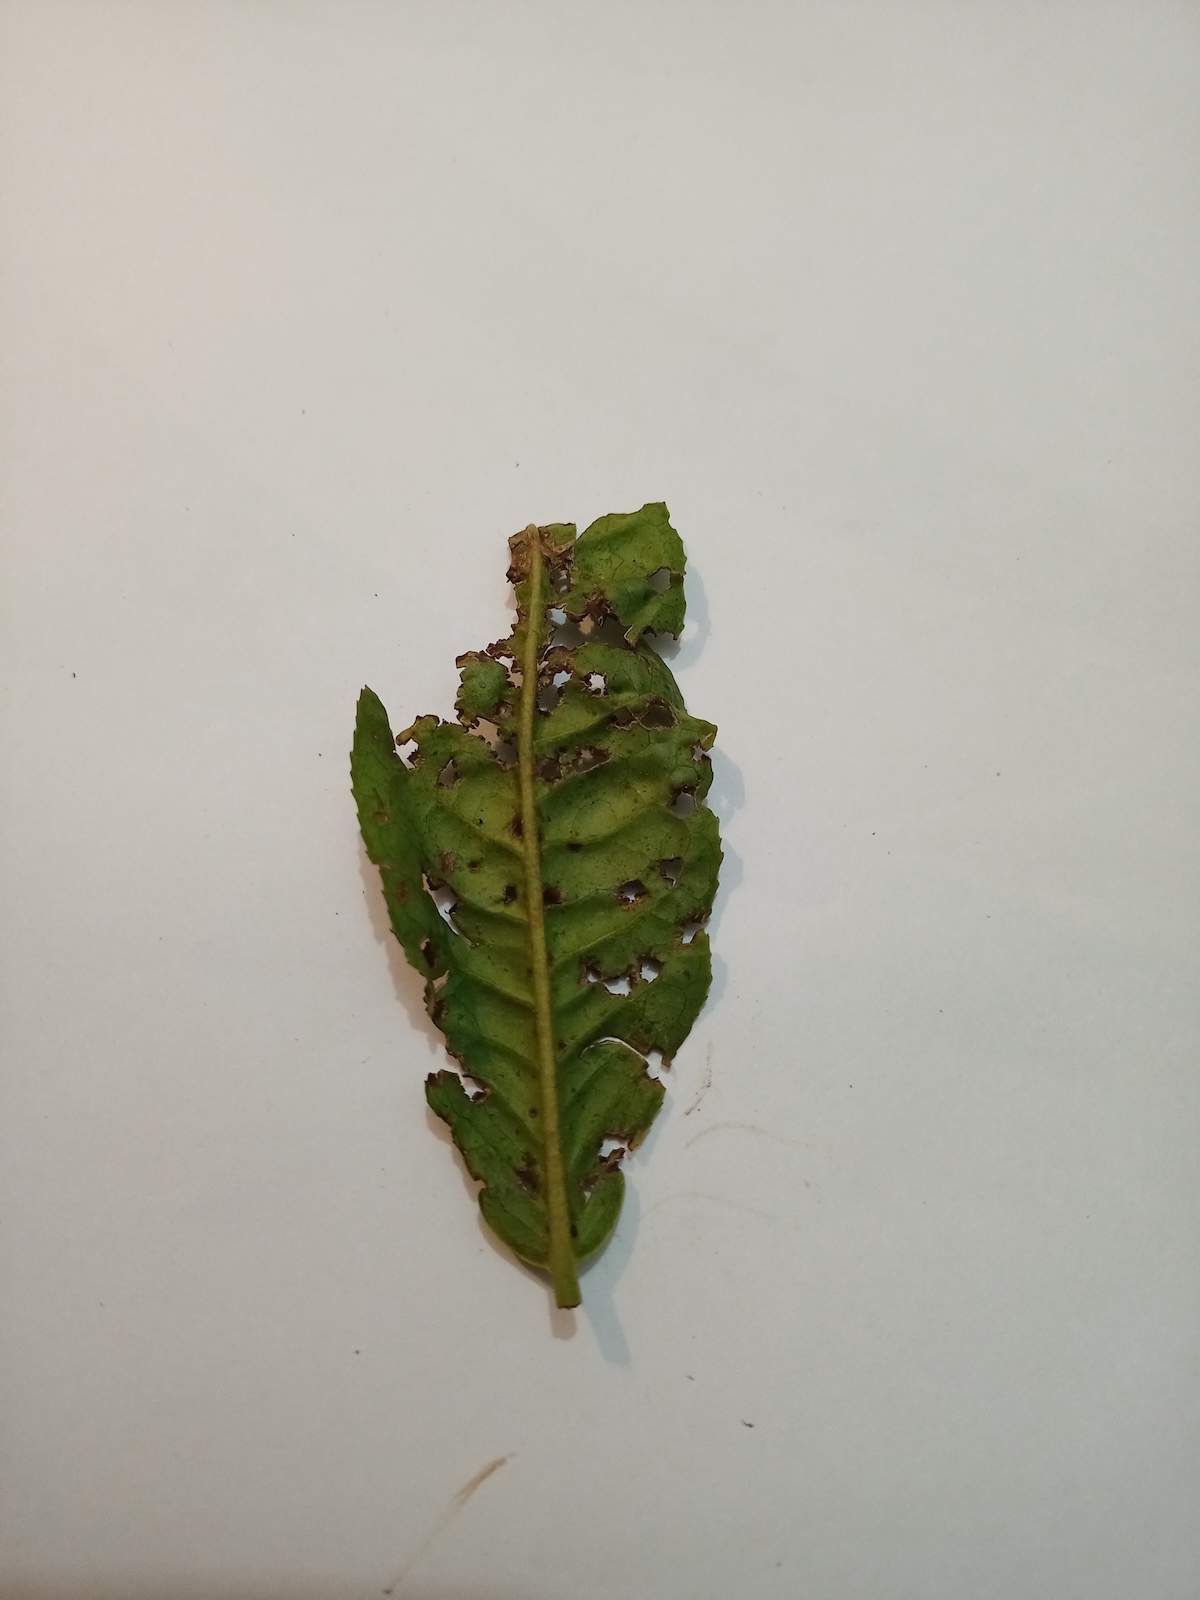
Label: Green mirid bug